Impulse vector

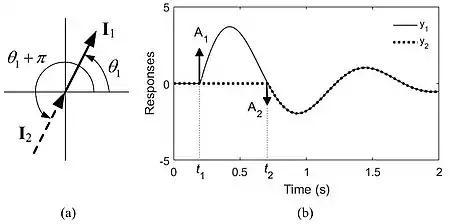
Two impulse vectors and their corresponding impulse responses for a second-order system. (a) Two impulse vectors formula_30 with the same magnitude and 180 deg angle difference, with one pointing to the origin and the other pointing to the outside, are regarded as the same vector for vector addition and subtraction. (b) Two impulse responses corresponding to two impulse vectors are exactly same after the final impulse time formula_31

Consider two impulse vectors formula_32 and formula_33 in the figure on the right-hand side, in which formula_32 is an impulse vector with magnitude formula_35 and angle formula_36 corresponding to a positive impulse with formula_37, and formula_33 is an impulse vector with magnitude formula_39 and angle formula_40 corresponding to a negative impulse with formula_41. Since the two time-responses corresponding to formula_32 and formula_33 are exactly same after the final impulse time formula_31 as shown in the figure, the two impulse vectors formula_32 and formula_33 can be regarded as the same vector for vector addition and subtraction. Impulse vectors satisfy the commutative and associative laws, as well as the distributive law for scalar multiplication.